Big Cottonwood Creek

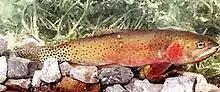
Bonneville cutthroat trout is a native of Big Cottonwood Creek

Big Cottonwood creek is surrounded by a wide variety of native trees including the quaking aspen, gamble oak, douglas-fir, blue spruce, engelmann spruce, mountain mahogany, lodgepole pine, white fir, bigtooth maple, rocky mountain maple, rocky mountain juniper and boxelder maple. Invasive trees and plants have become a problem because they can throw off the balance of an ecosystem. They can affect water quality, which leads to issues for biodiversity, habitats, erosion, soil erosion, and affects the way that native species can survive and reproduce.